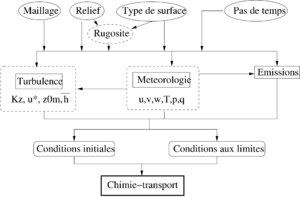
Organigramme du principe general d'un modele de chimie-transport
CHIMERE est un modèle de chimie-transport. C'est un code informatique qui réunit un ensemble d'équations représentant le transport et la chimie d'espèces chimiques et qui permet de quantifier l'évolution d'un panache de polluants en fonction du temps sur différents domaines. À partir de données de météorologie et de flux d'émissions, CHIMERE permet de calculer des champs tridimensionnels de concentrations de polluants dans l'atmosphère. De par les données d'entrée utilisées, le nombre d'équations à résoudre et la physico-chimie qui y est représentée, CHIMERE est un modèle méso-échelle c'est-à-dire simulant la troposphère pour une résolution horizontale de 1 à 100 km et sur des domaines d'étude allant de la ville au continent.